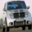
Label: automobile